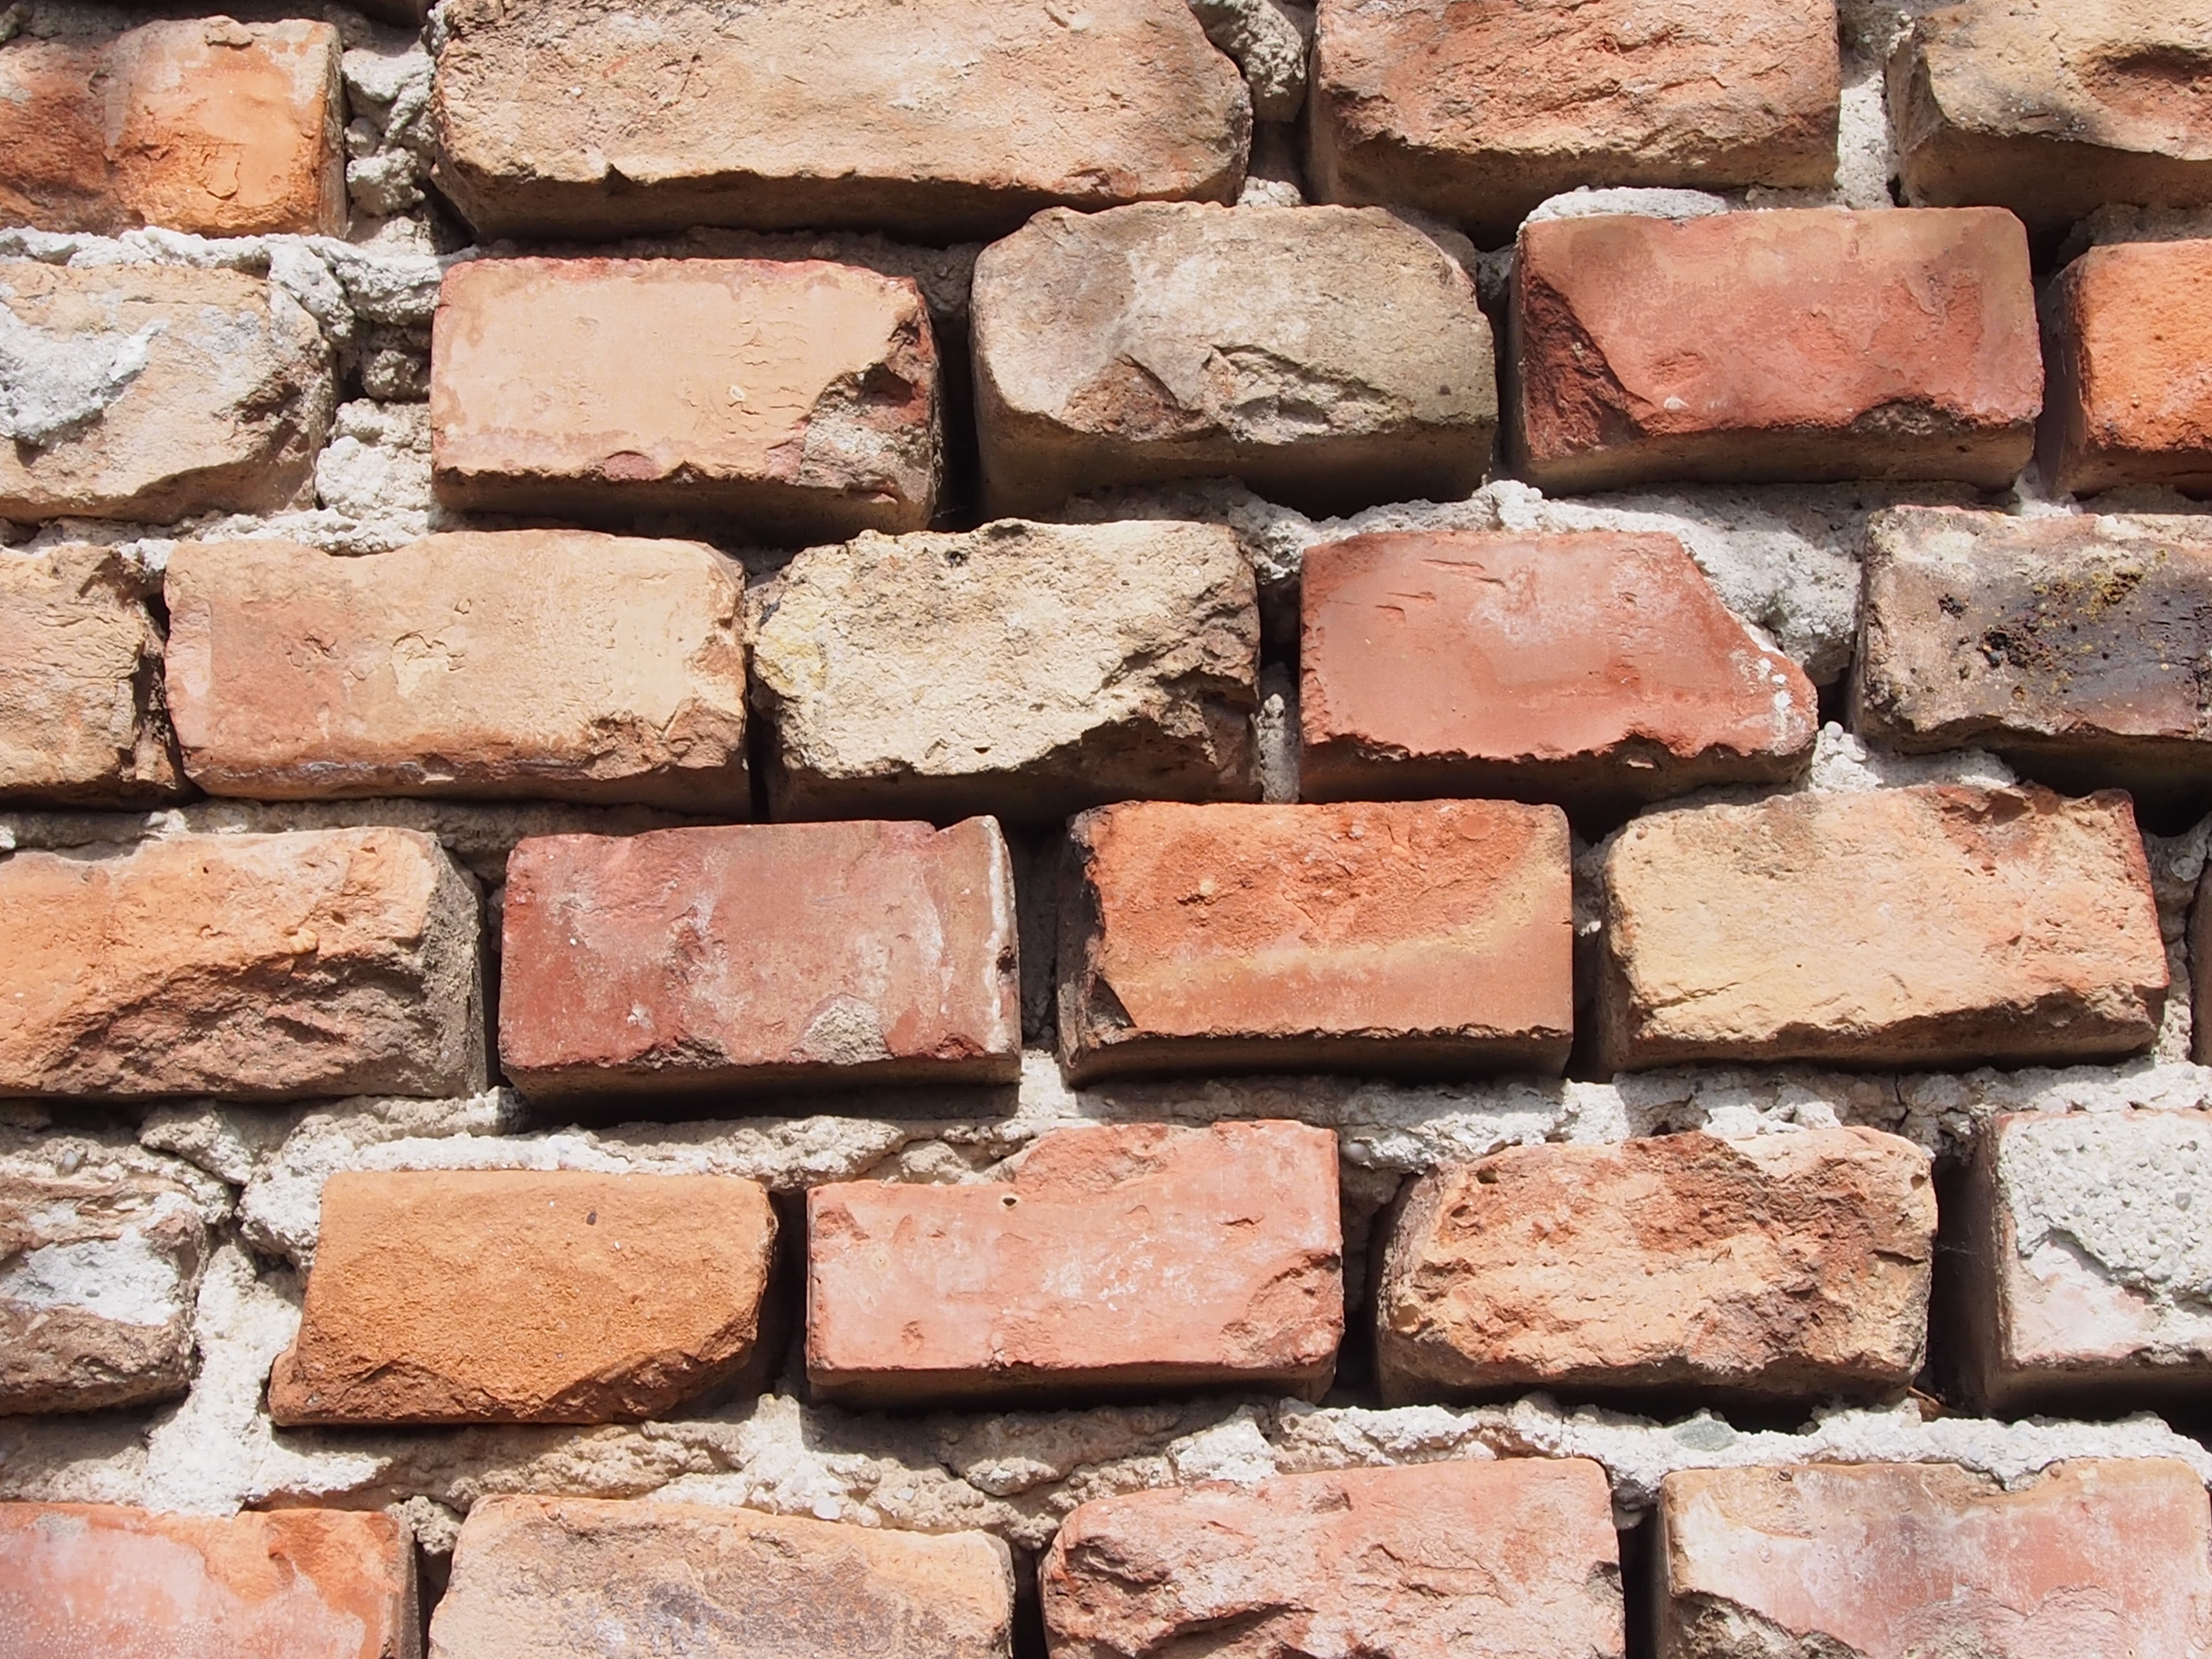
floor, wall, stone wall, brick, material, brick wall, bricks, brickwork, masonry, bricked, red brick, flooring, wall window